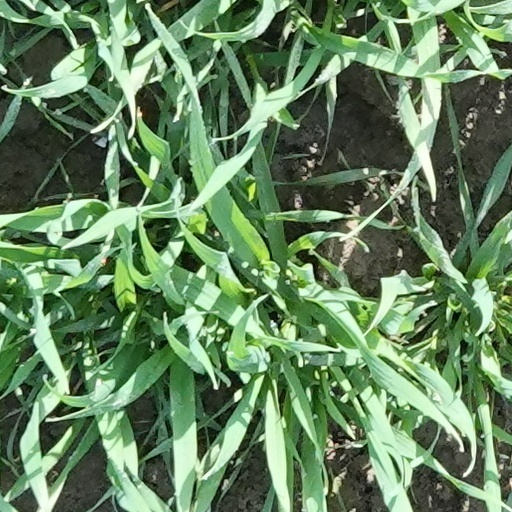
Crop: wheat